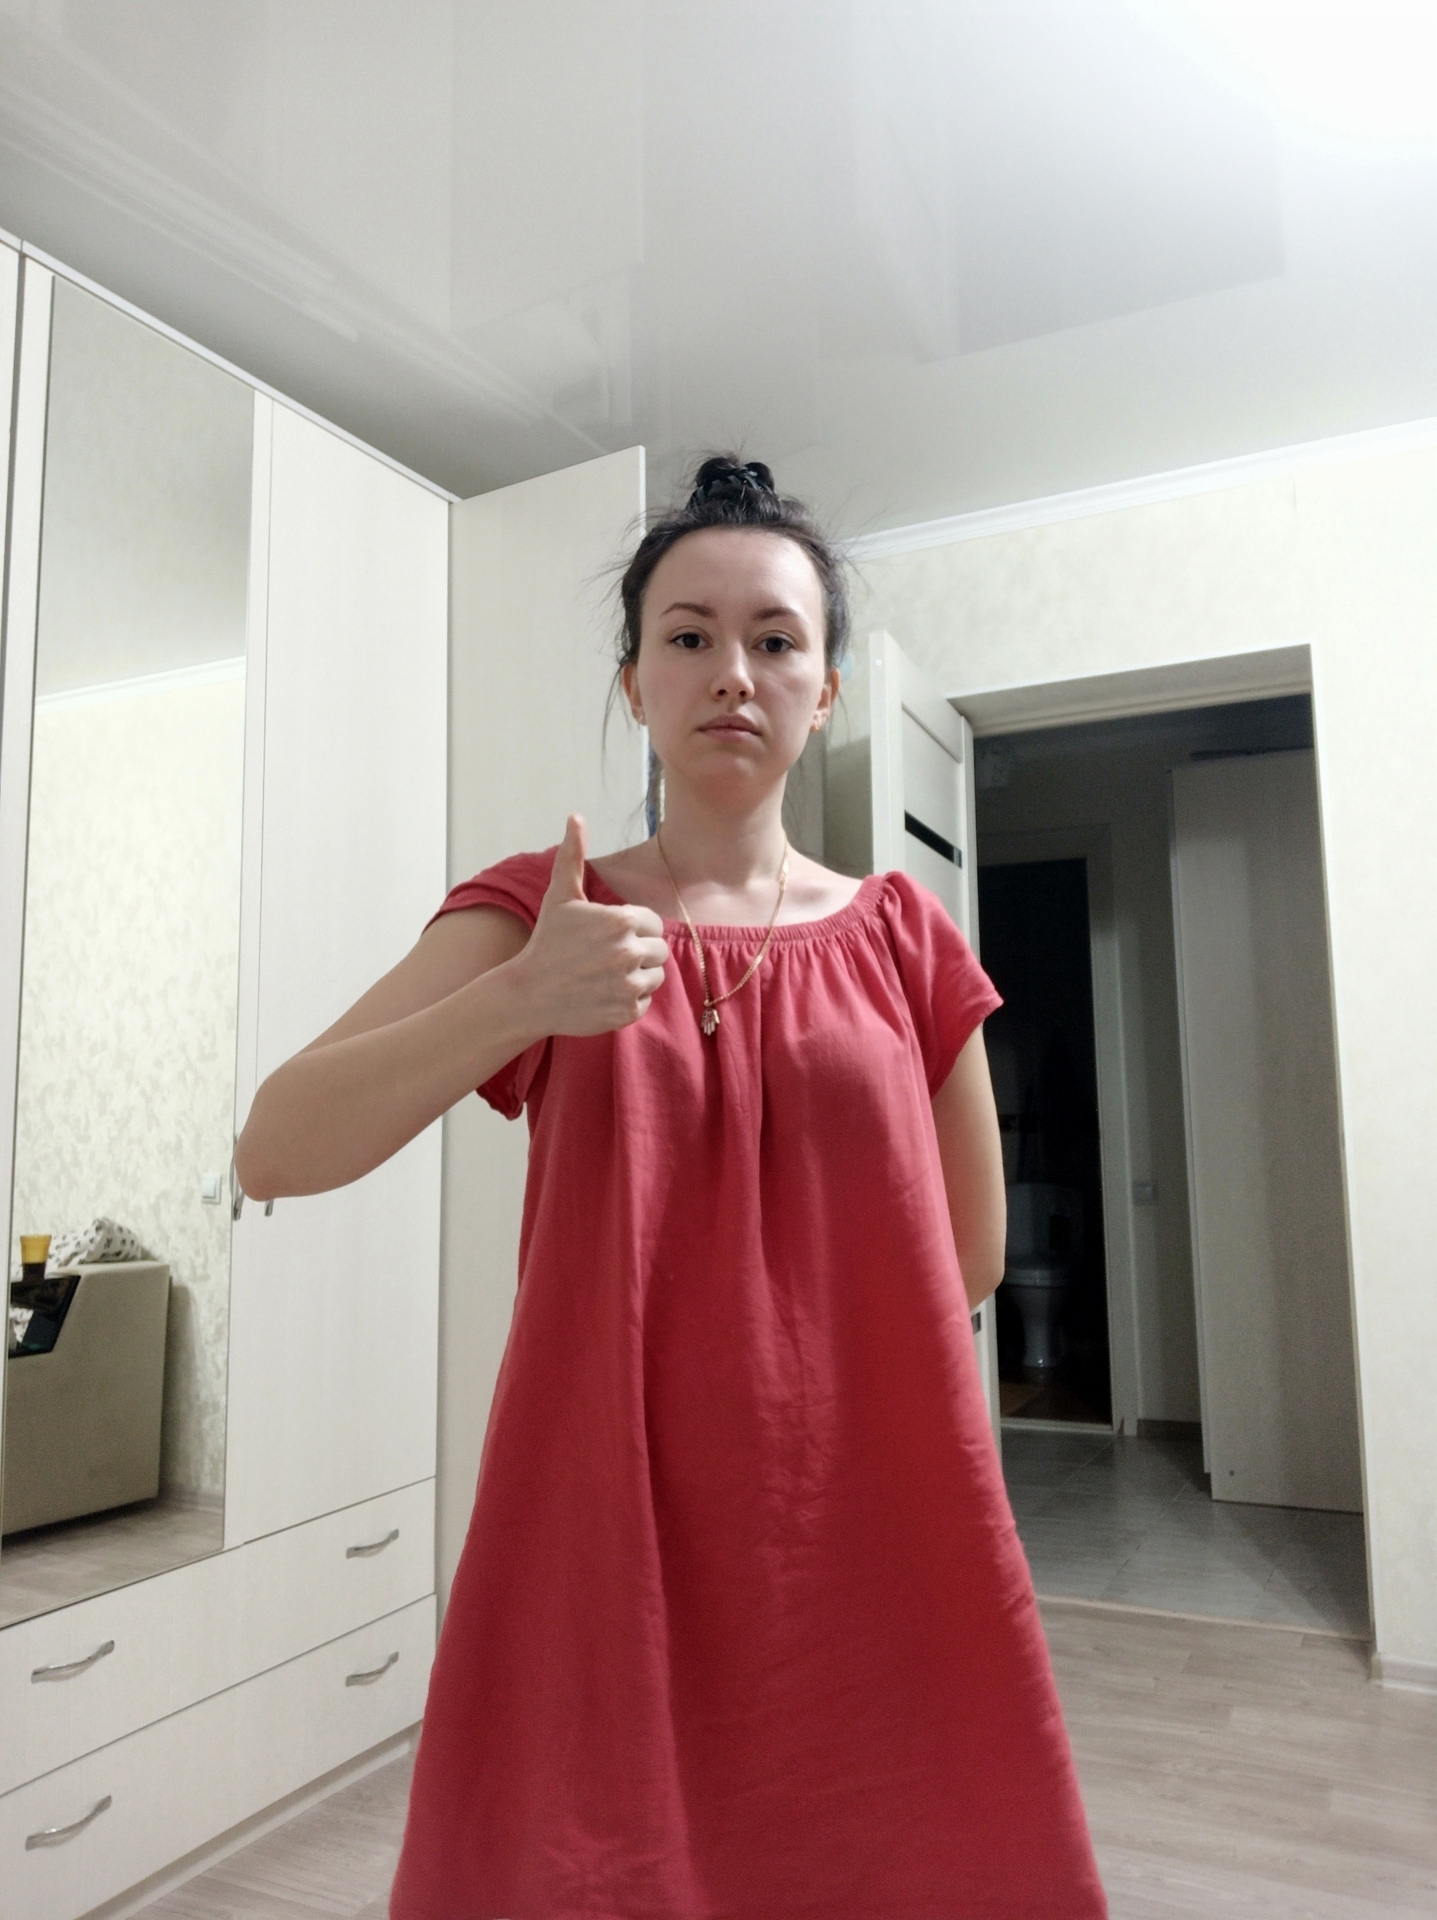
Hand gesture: like